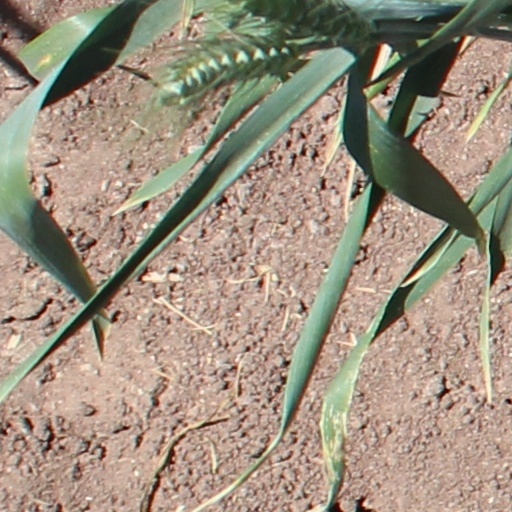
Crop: wheat